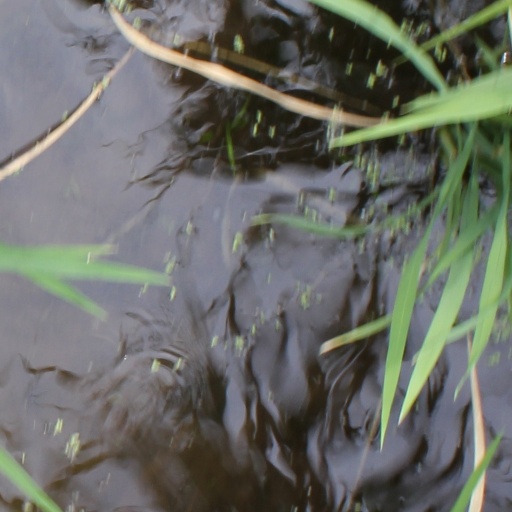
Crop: rice